Wrexham

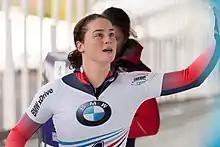
Laura Deas, 2017

The city centre is orbited by a ring road. The northern and eastern parts of the road are dualled between Rhosddu Road roundabout and Eagles Meadow. The A483 is Wrexham's principal route. It skirts the western edge of the city, dividing it from the urban villages to the west. The road has connections with major roads (A55(M53), A5(M54)). The A5156 leads to the A534 and on to the Wrexham Industrial Estate. The A541 road is the main route into Wrexham from Mold and the city's western urban area. It connects to the B5101 road which eventually leads to the A5104 road to the east of Treuddyn in Flintshire.